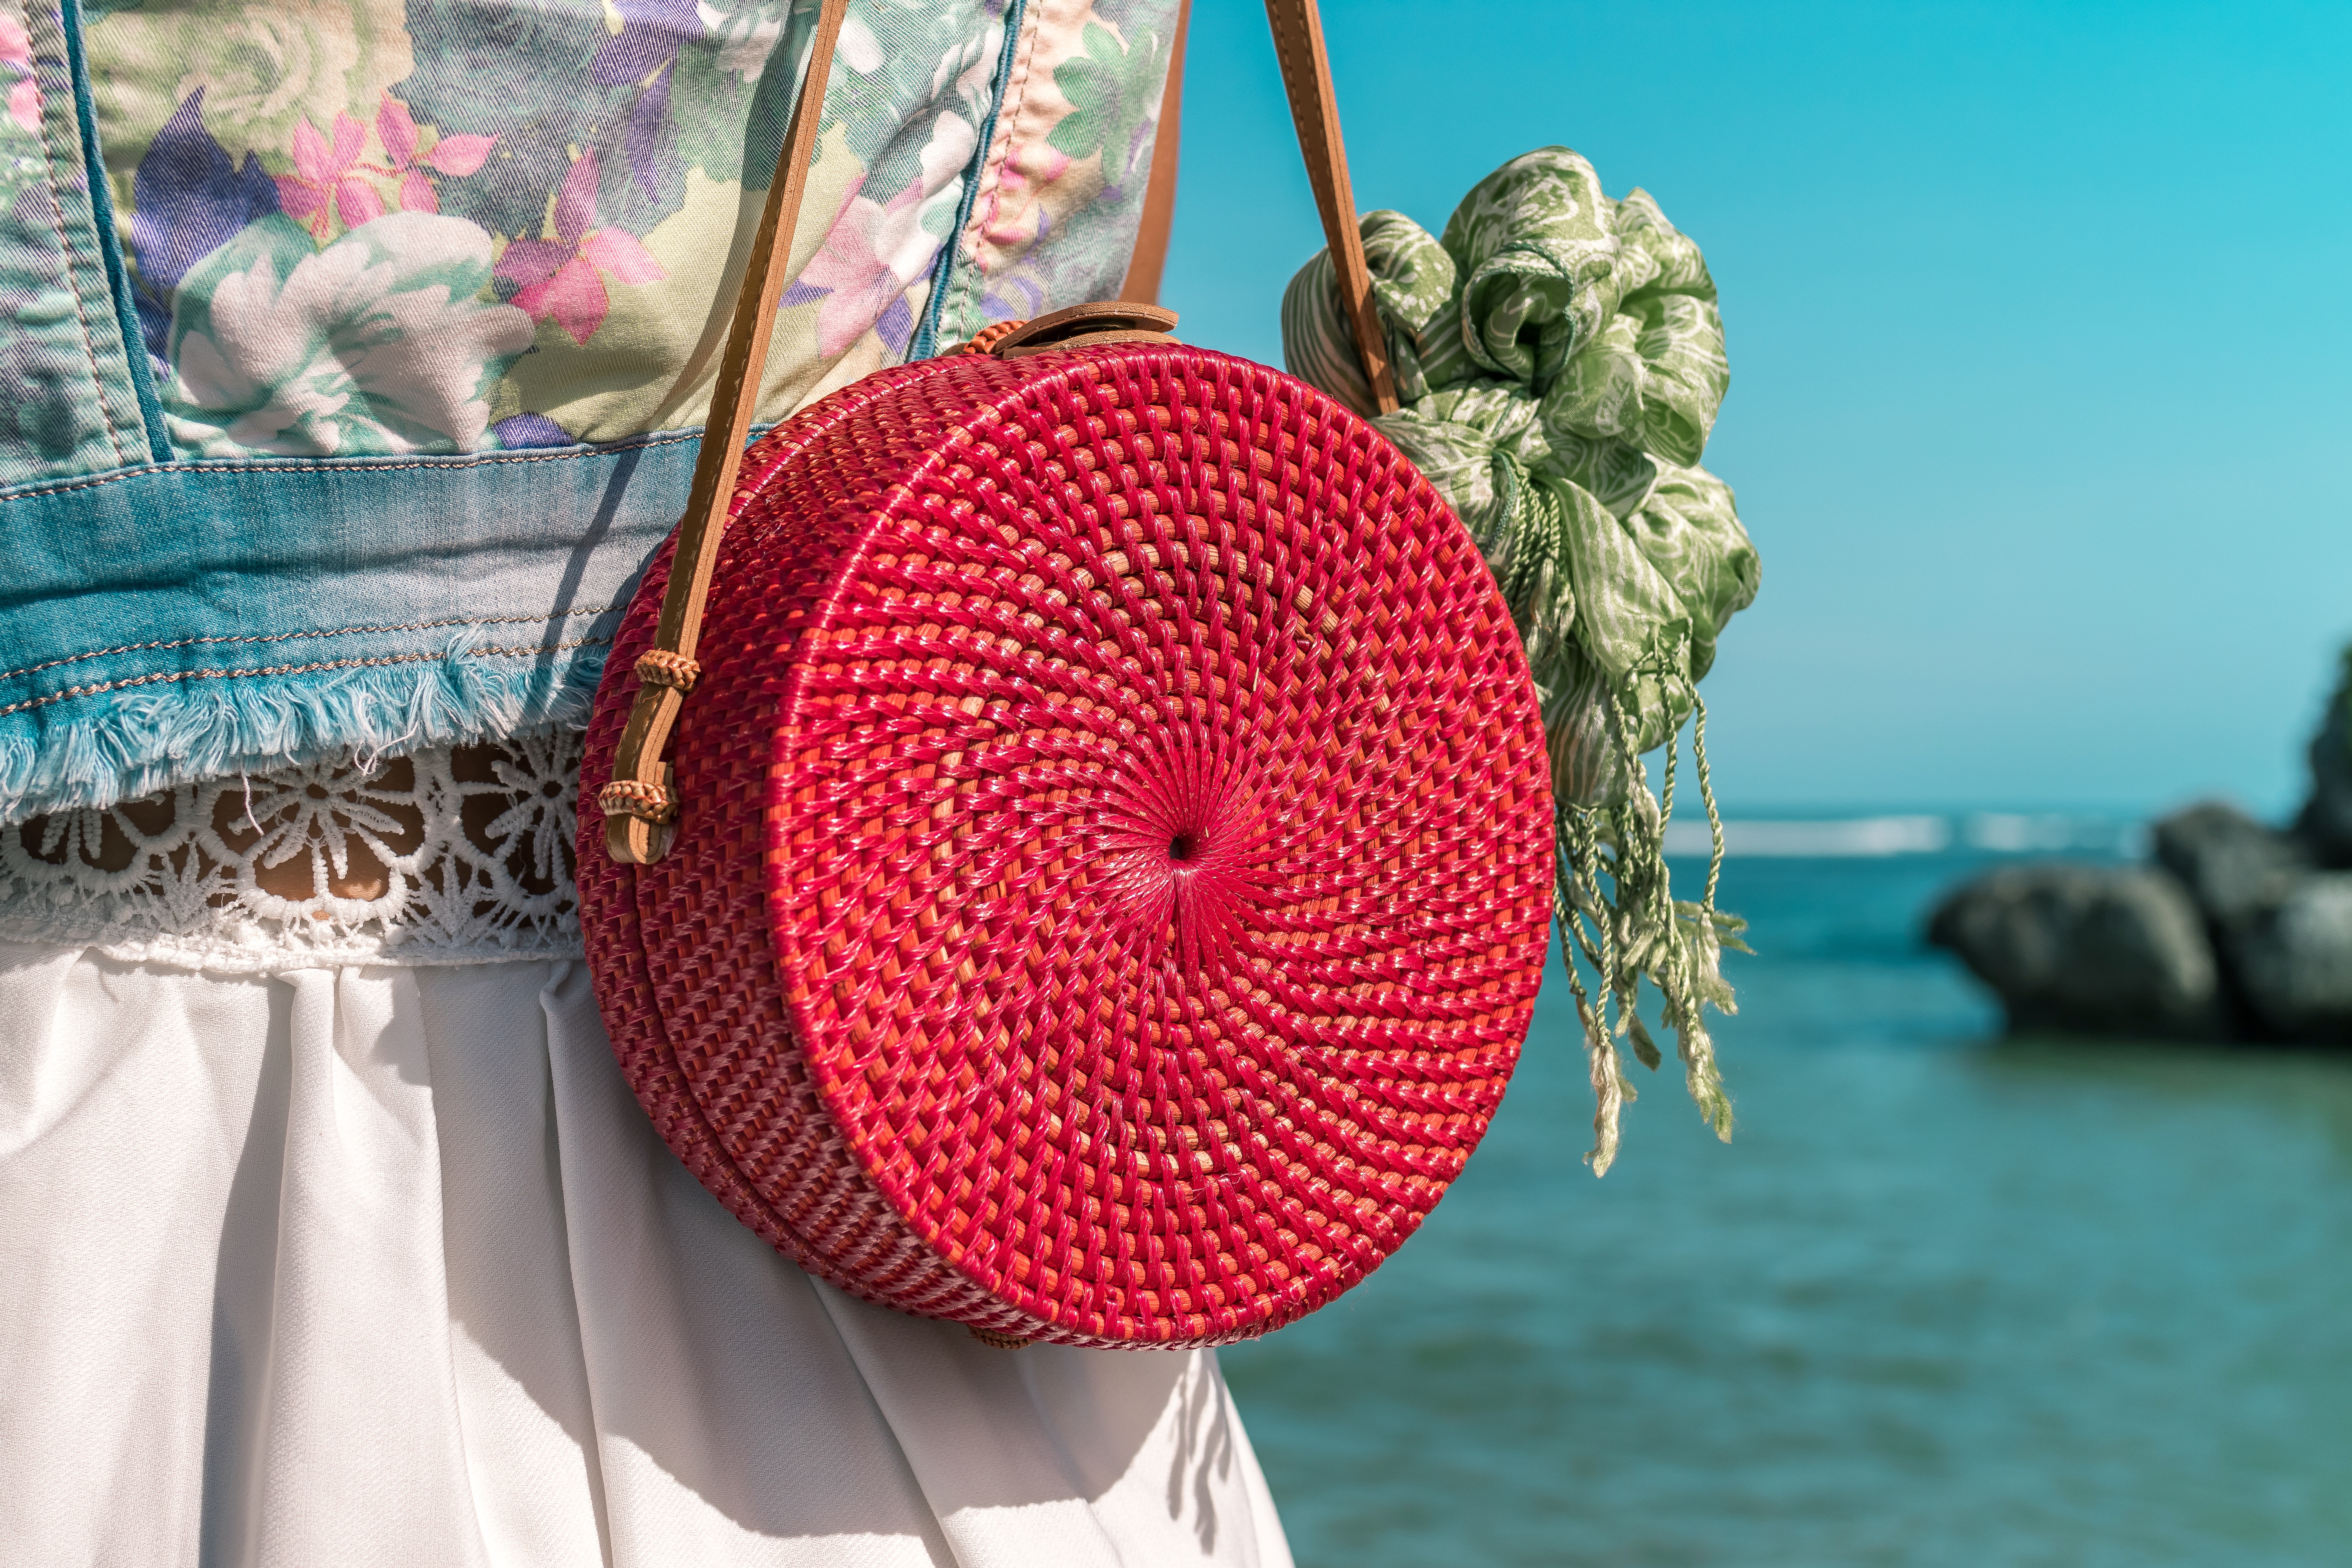
red, fashion accessory, net, recreation, fishing net